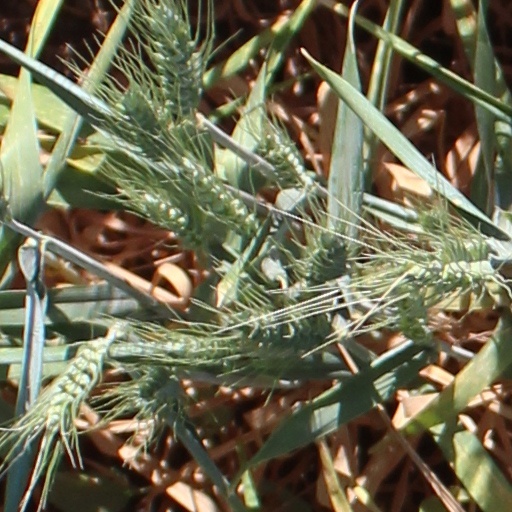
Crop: wheat